SS Karaganda

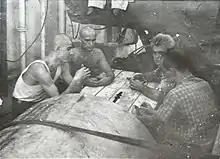
Rest hours on board of Soviet ship Karaganda during the voyage to India. The crew members play dominoes close to lashed cargo for India during rest hours. Photo dated 1961 or 1962.

The same reply was from Nikolay to anybody. It is means that conditions on this ship was not very good due to the "Karaganda" was old and one of the worst ships of Black Sea Shipping company. The "Karaganda" was re-equipped as motor-ship before outomn 1961. The ship was built on the riveted joints, but the metal sheets of the hull were thick. Cargo derricks were equipped by hydraulic motors. During the engines run the motorman had to check heating of cylinders by hand and was necessary often to add oil.